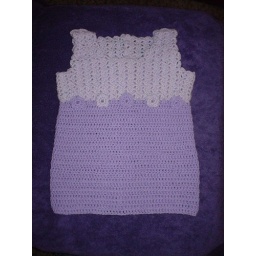
Crochet dress with flowers from The Baby Knitting and Crochet Book compiled for WHSmith. Worked in mystery yarn.